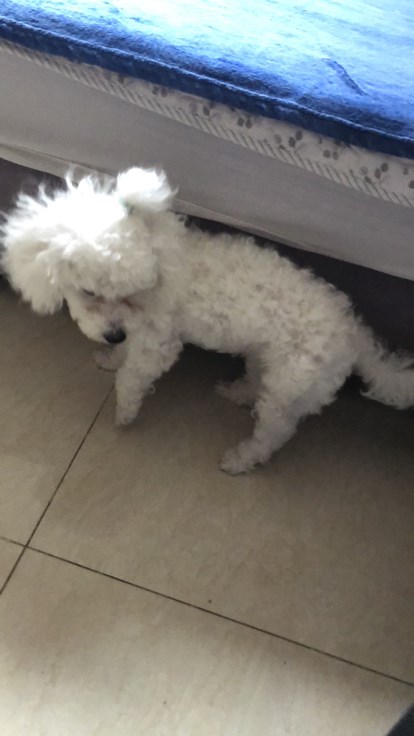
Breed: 3083-n000117-Bichon_Frise